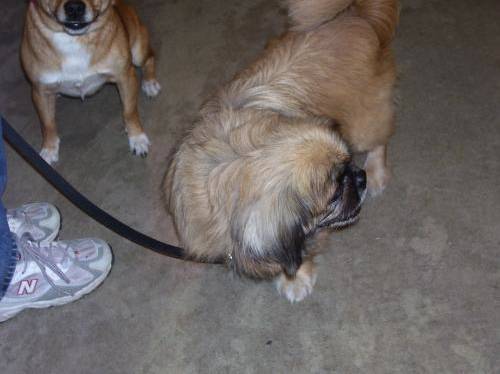
Label: dog